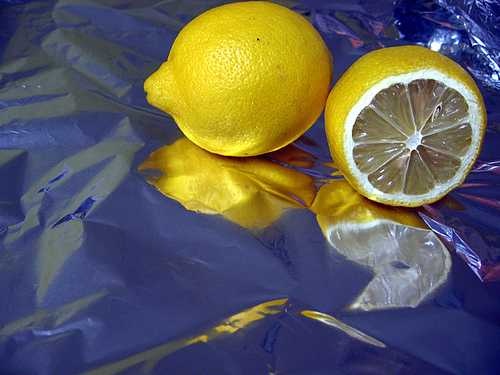
Label: Lemon